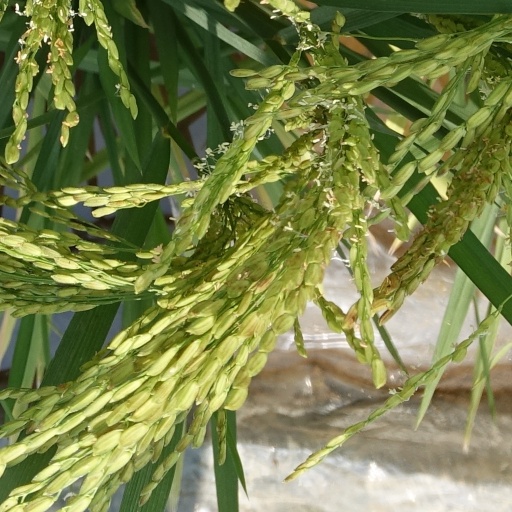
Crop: rice